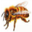
Label: bee